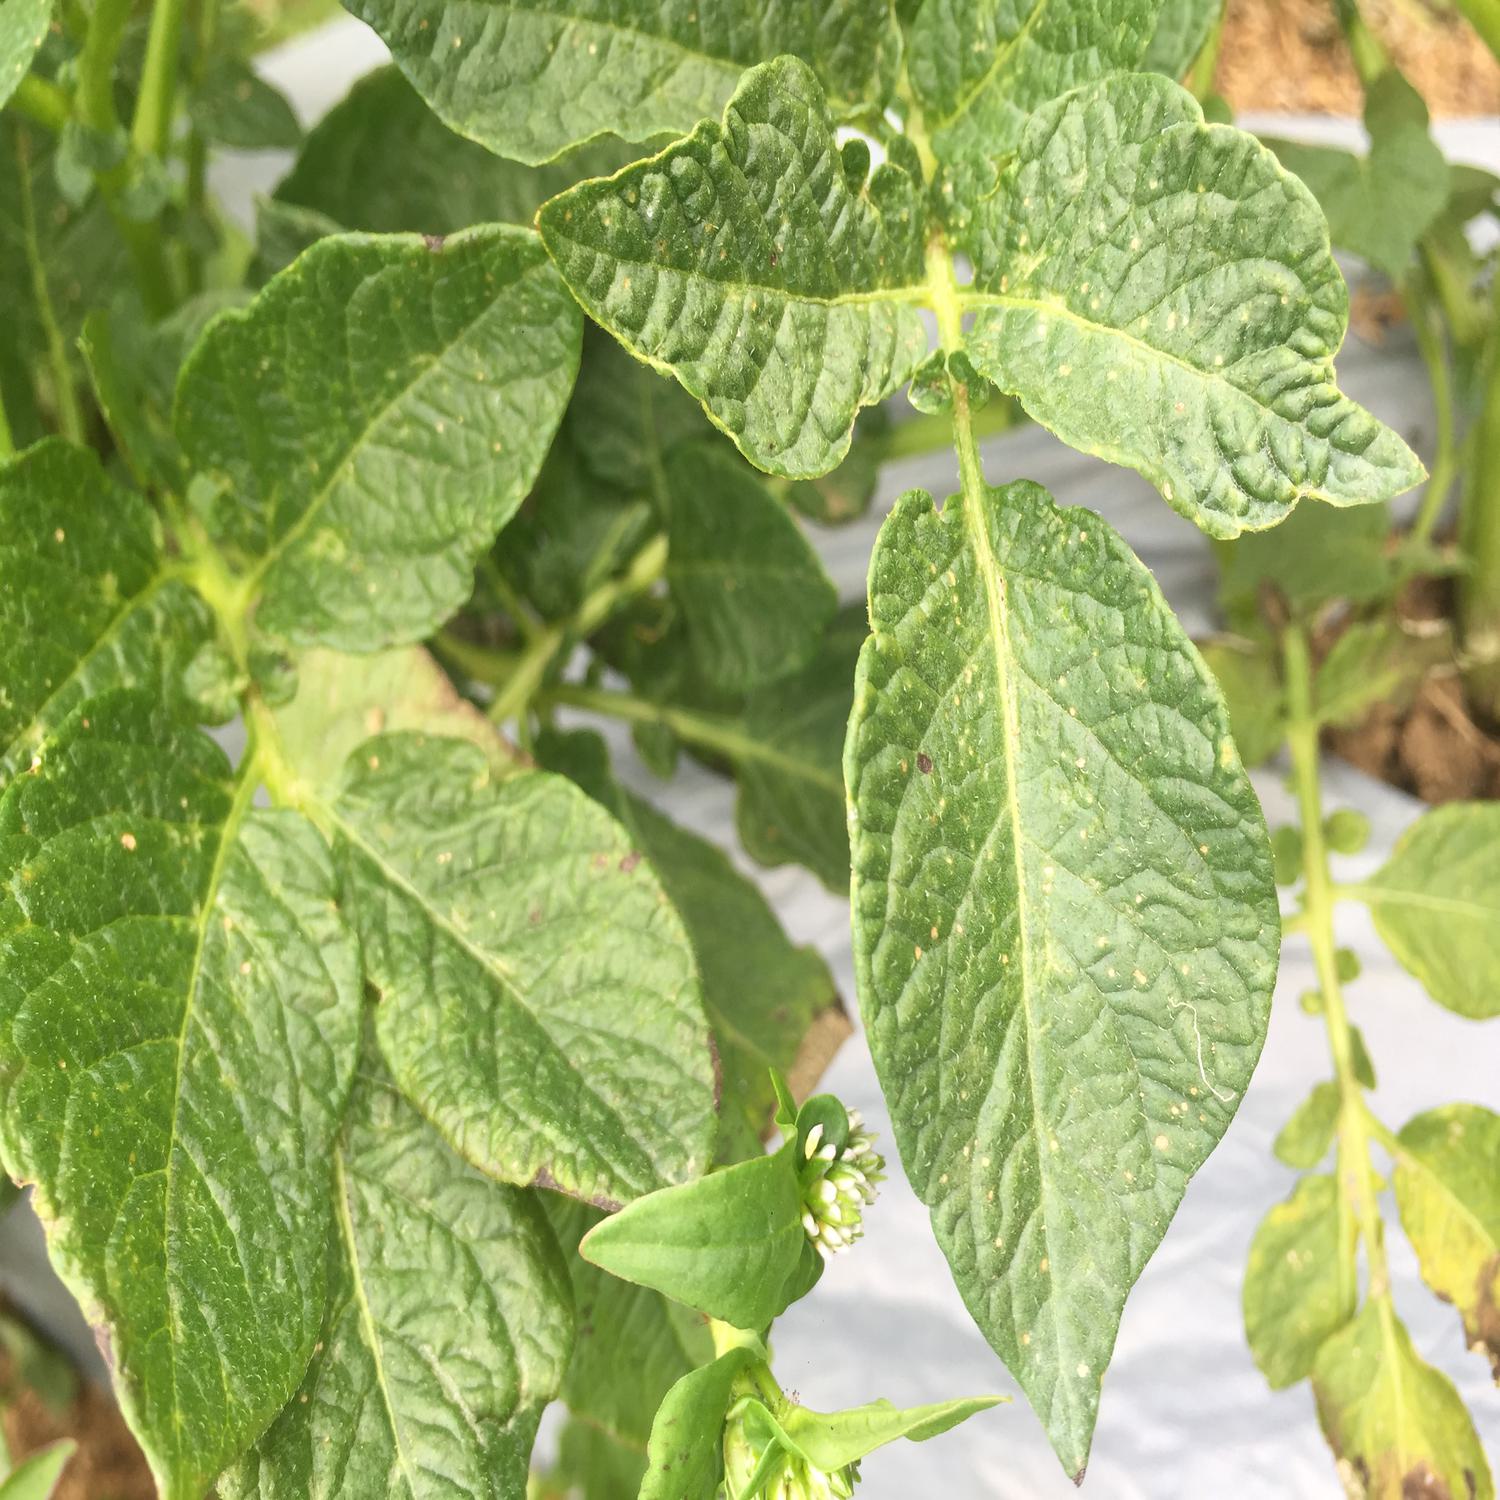
Etiqueta: Virus